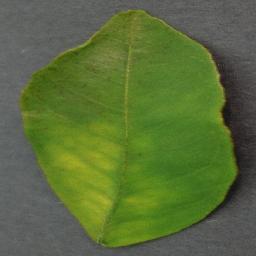
Label: Orange___Haunglongbing_(Citrus_greening)